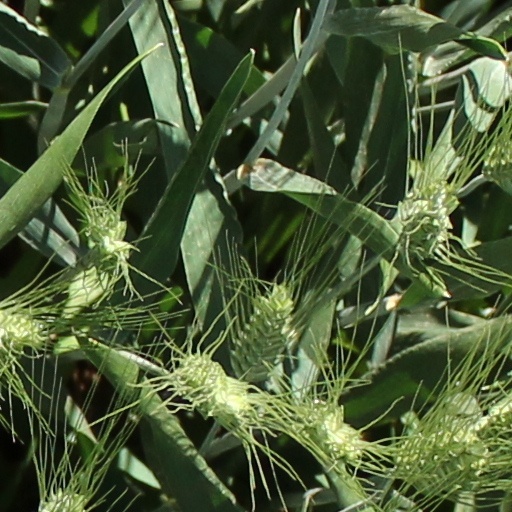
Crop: wheat